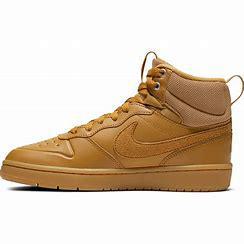
Brand: Nike
Model: Court Borough Mid 2